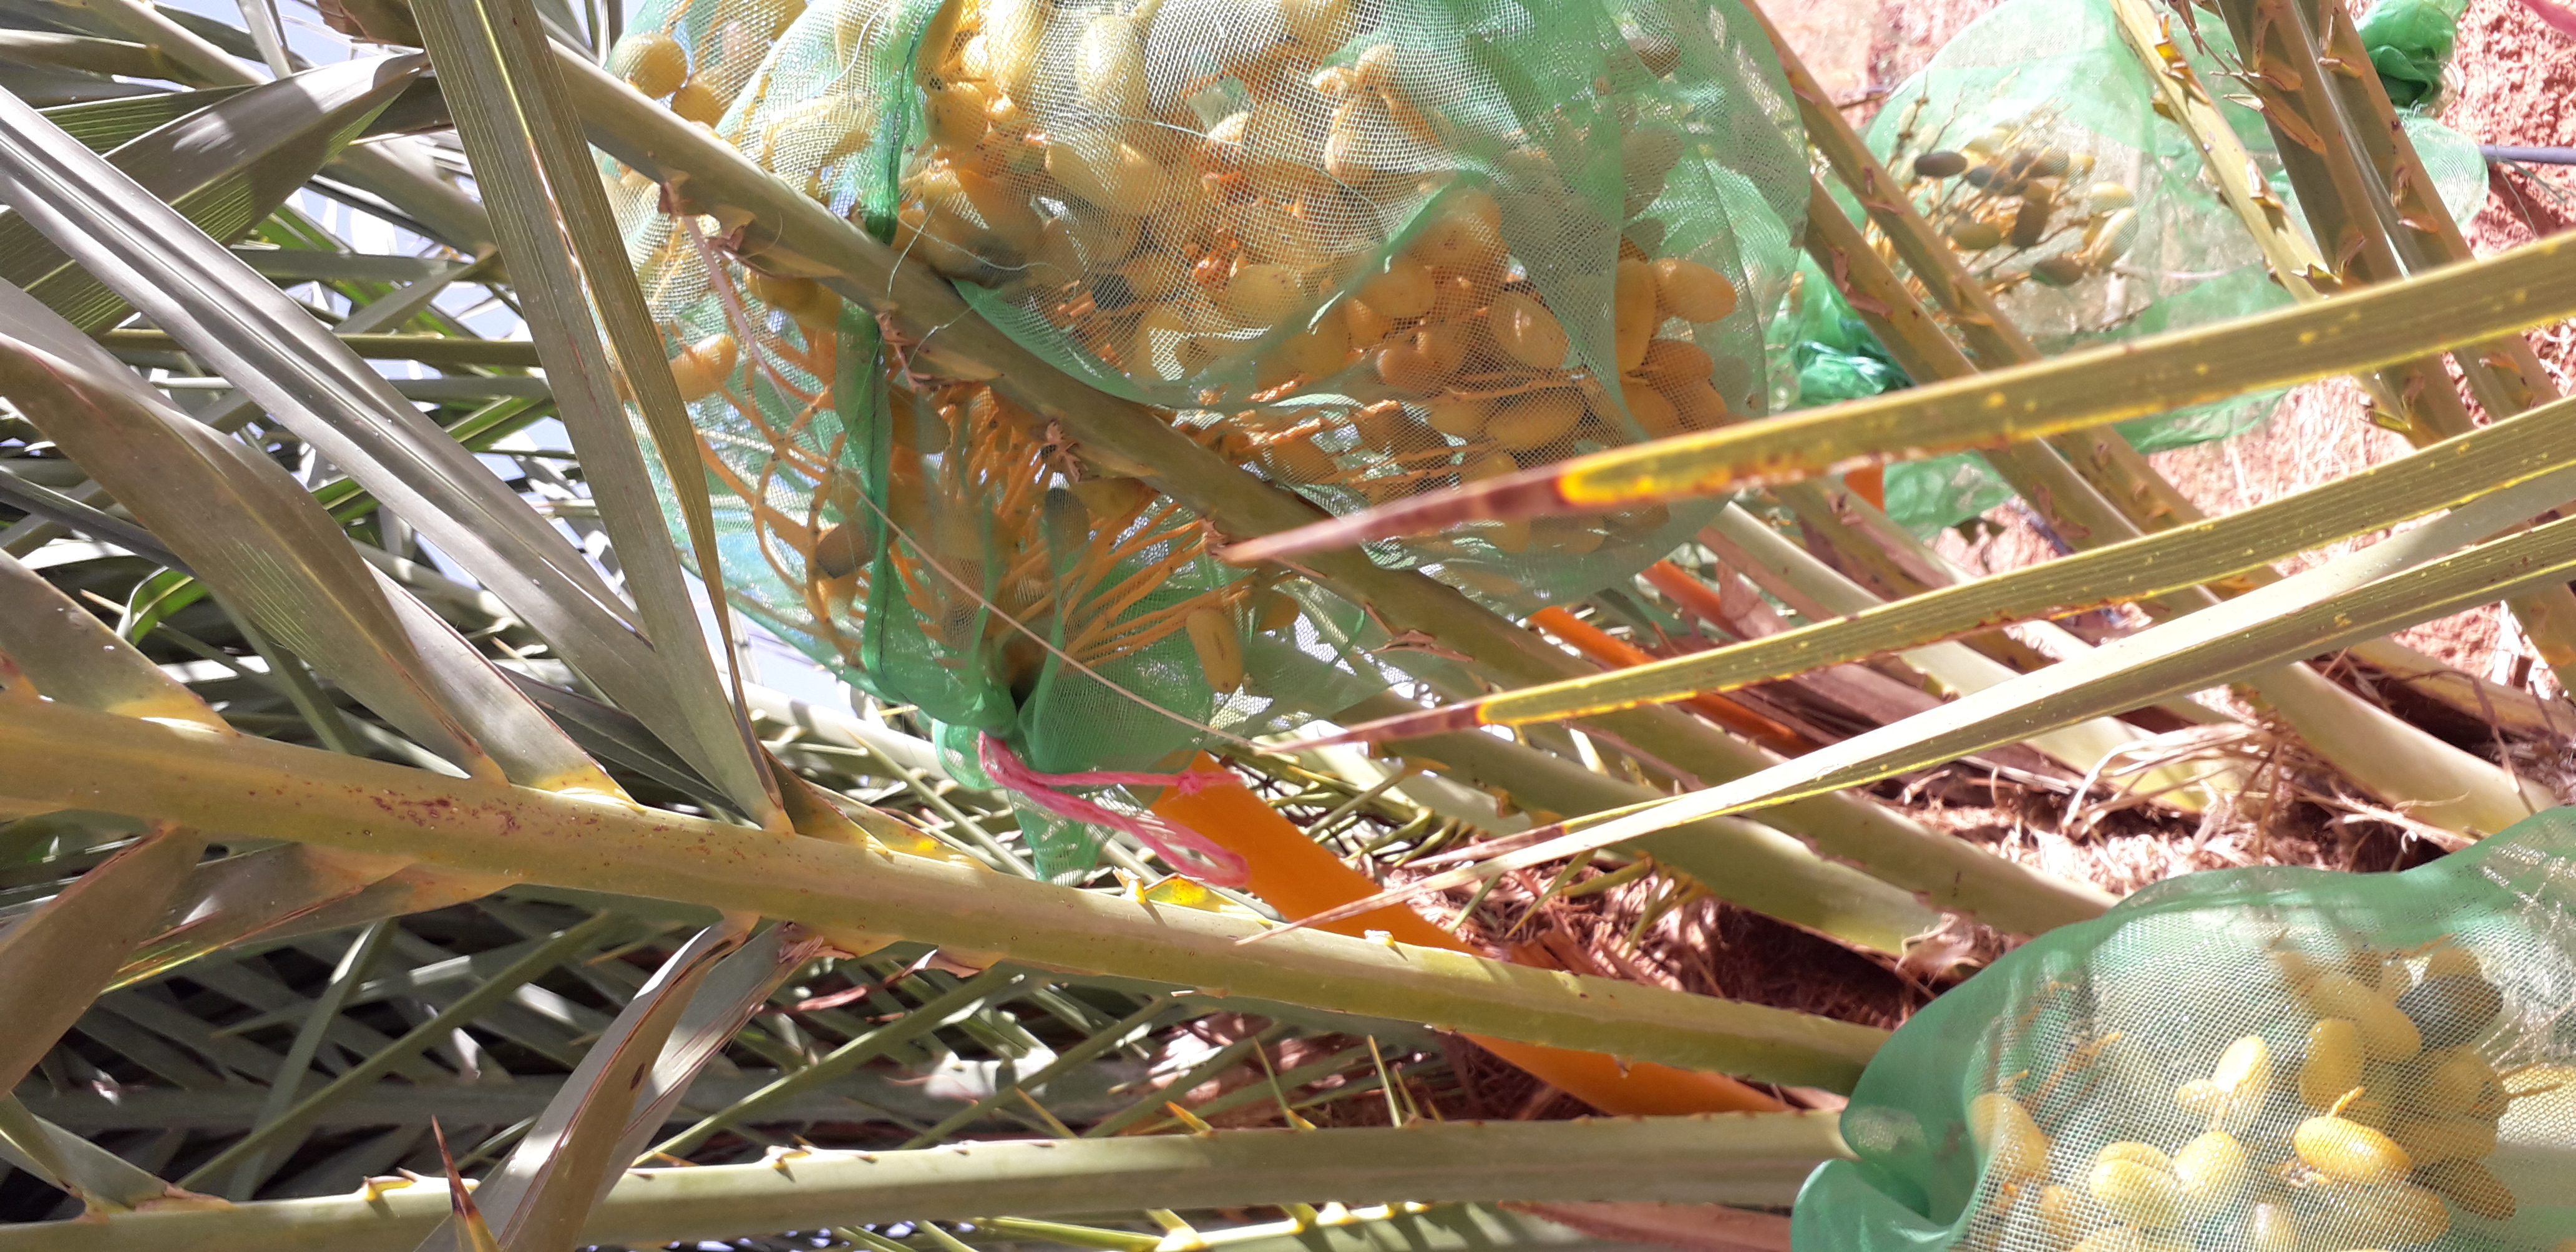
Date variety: kholt